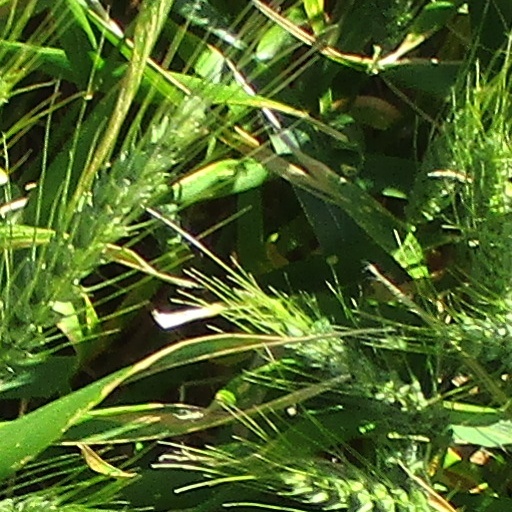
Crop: wheat